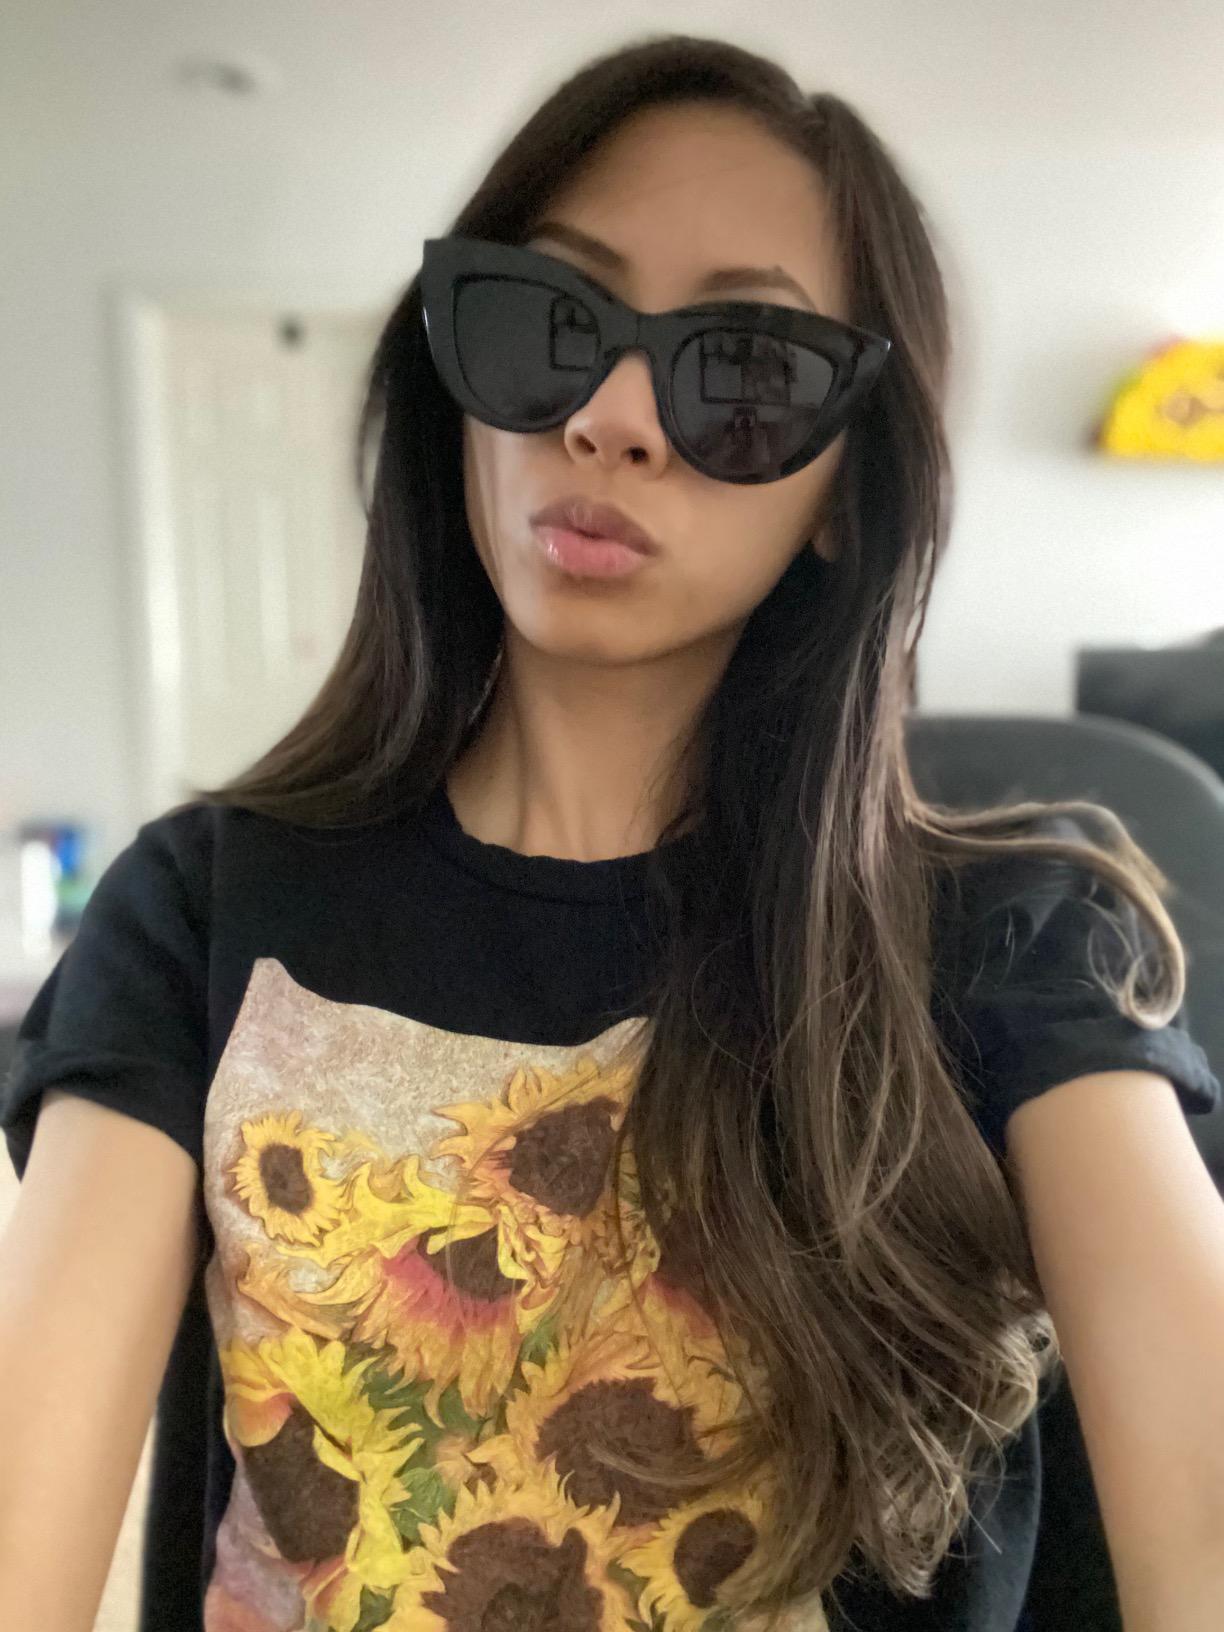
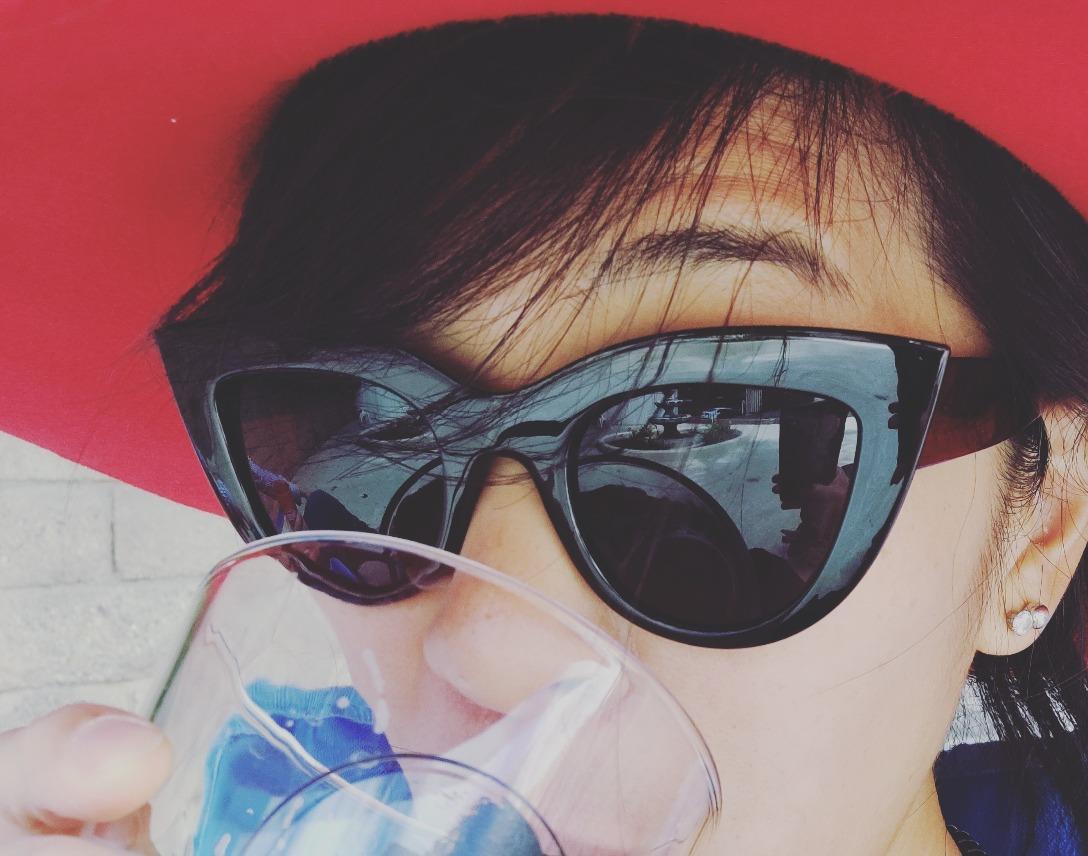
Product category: accessories_sunglasses
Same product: yes